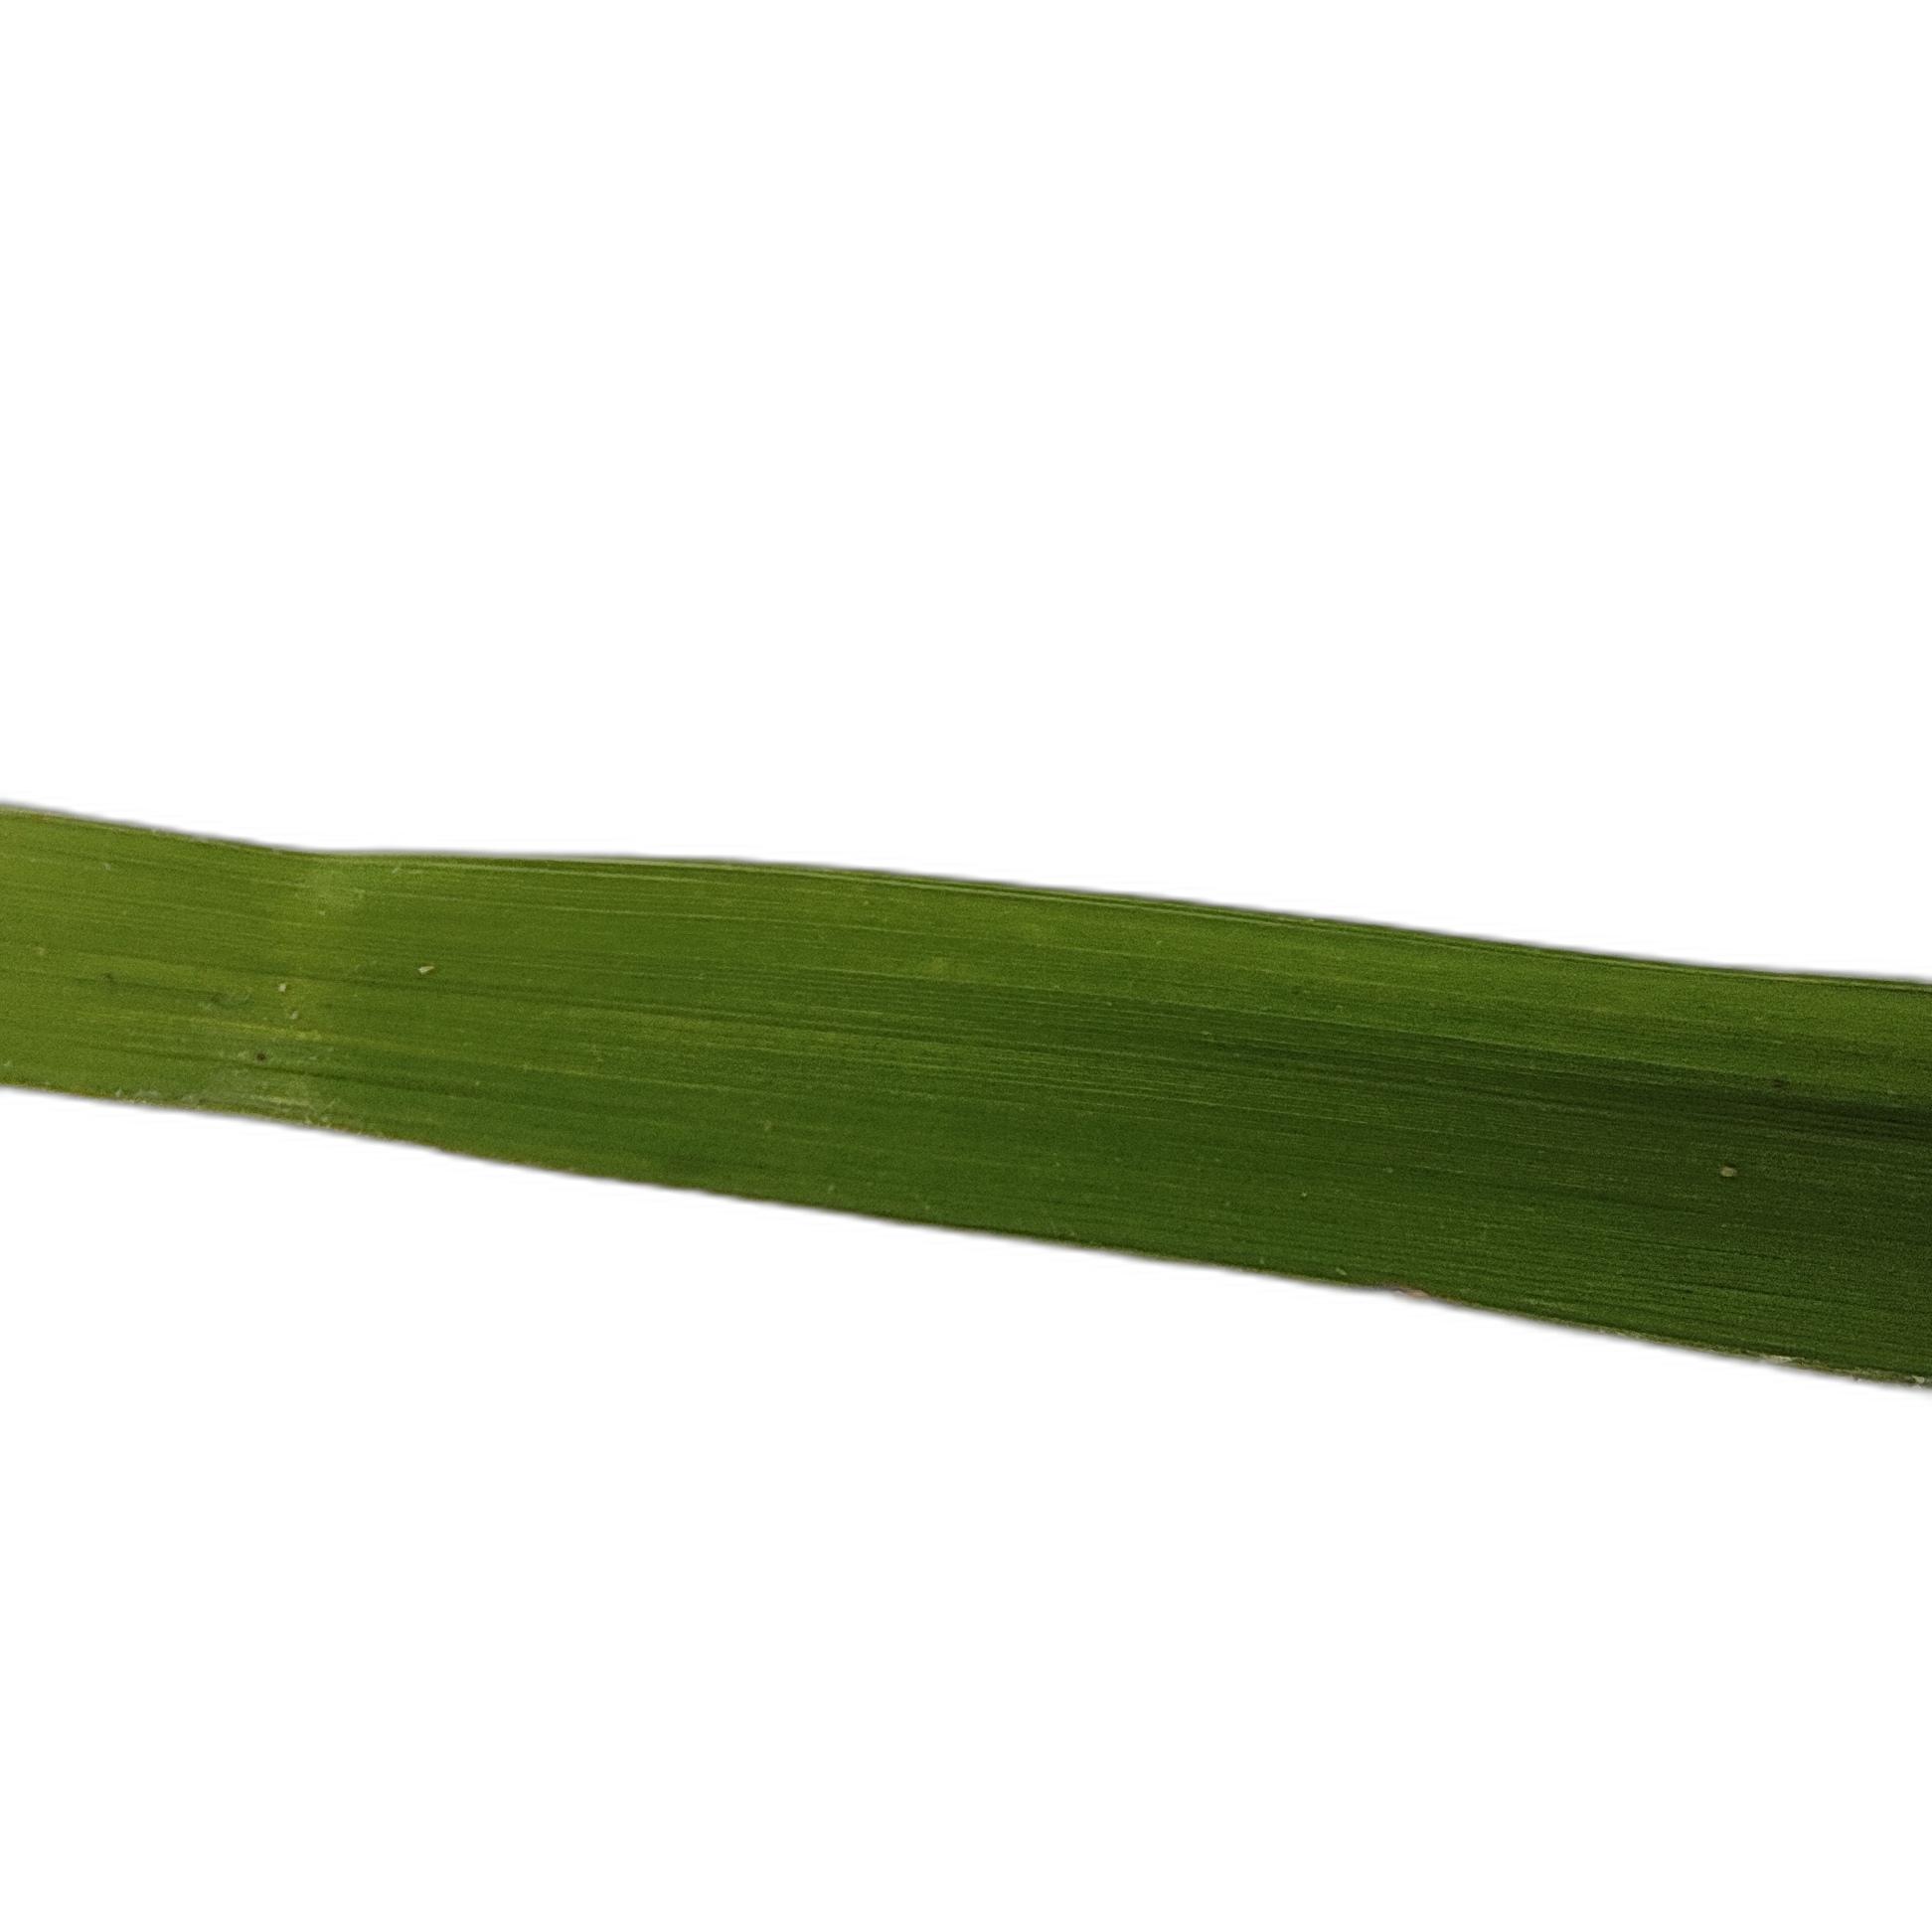
Label: Healthy